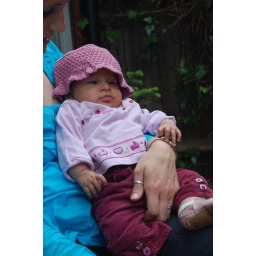
Thea in rose pink daisy hat